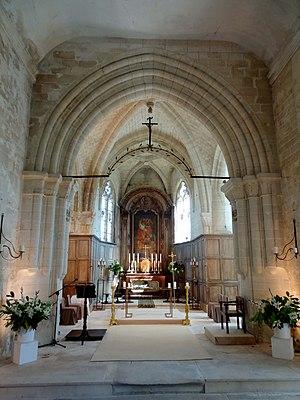
Intérieur de l'église - voir titre.
L'église Sainte-Geneviève est une église catholique paroissiale située à Marolles, dans le département de l'Oise, en France. Elle a été bâtie au cours des années 1130 par un atelier venu de Normandie. Son style roman tardif fait déjà appel à l'arc en tiers-point et au voûtement d'ogives, réservée en l'occurrence à la croisée du transept, qui constitue la partie la plus intéressante de l'église à l'intérieur. En même temps, l'absence de colonnettes à chapiteaux sur les grandes arcades de la nef basilicale, et la sculpture très stylisée et à faible relief des chapiteaux de la croisée du transept, paraissent déjà archaïques à la période de construction. Assez curieusement, la nef, d'une extrême sobriété à l'intérieur, était richement décorée à l'extérieur. En témoignent encore l'archivolte du portail occidental, et les corniches et la décoration des fenêtres latérales, aujourd'hui uniquement visibles depuis les bas-côtés. À l'extérieur, le principal élément qui reste des années 1130 est l'impressionnant clocher roman avec trois étages de baies et une haute flèche de pierre octogonale. Il passe pour être l'un des plus beaux du département.